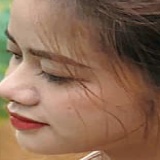
diễn viên Dương Svm (Hồng Xiêm)